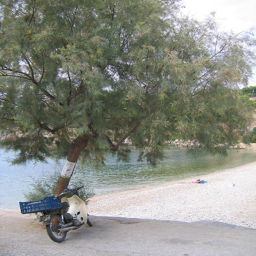
A scooter is parked by a tree near a lake
A motorcycle parked under a tree next to a body of water.
A motor bike parked next to a tree and water.
A moped that is leaning against a tree.
A motor scooter parked by a tree as its owner lies on a beach.